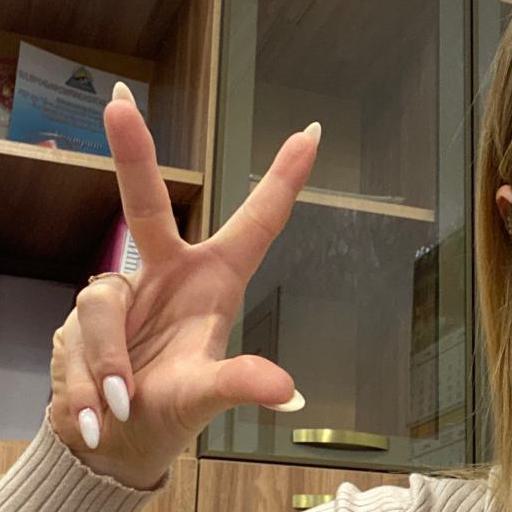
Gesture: three2